Ancient Iranian medicine

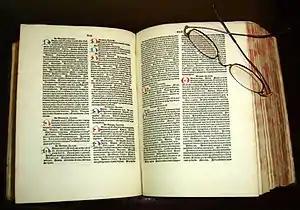
A 500-year-old Latin translation of the "Canon of Medicine" by Avicenna

According to the Vendidad, physicians, to prove proficiency, had to cure three patients of the followers of Divyasnan; if they failed, they could not practice medicine. At first glance, this recommendation may appear discriminant and based on human experimentation. But some authors have construed this to mean that, from the beginning, physicians were taught to remove the mental barrier and to treat adversaries as well as friends. The physician’s fee for service was based on the patient’s income.